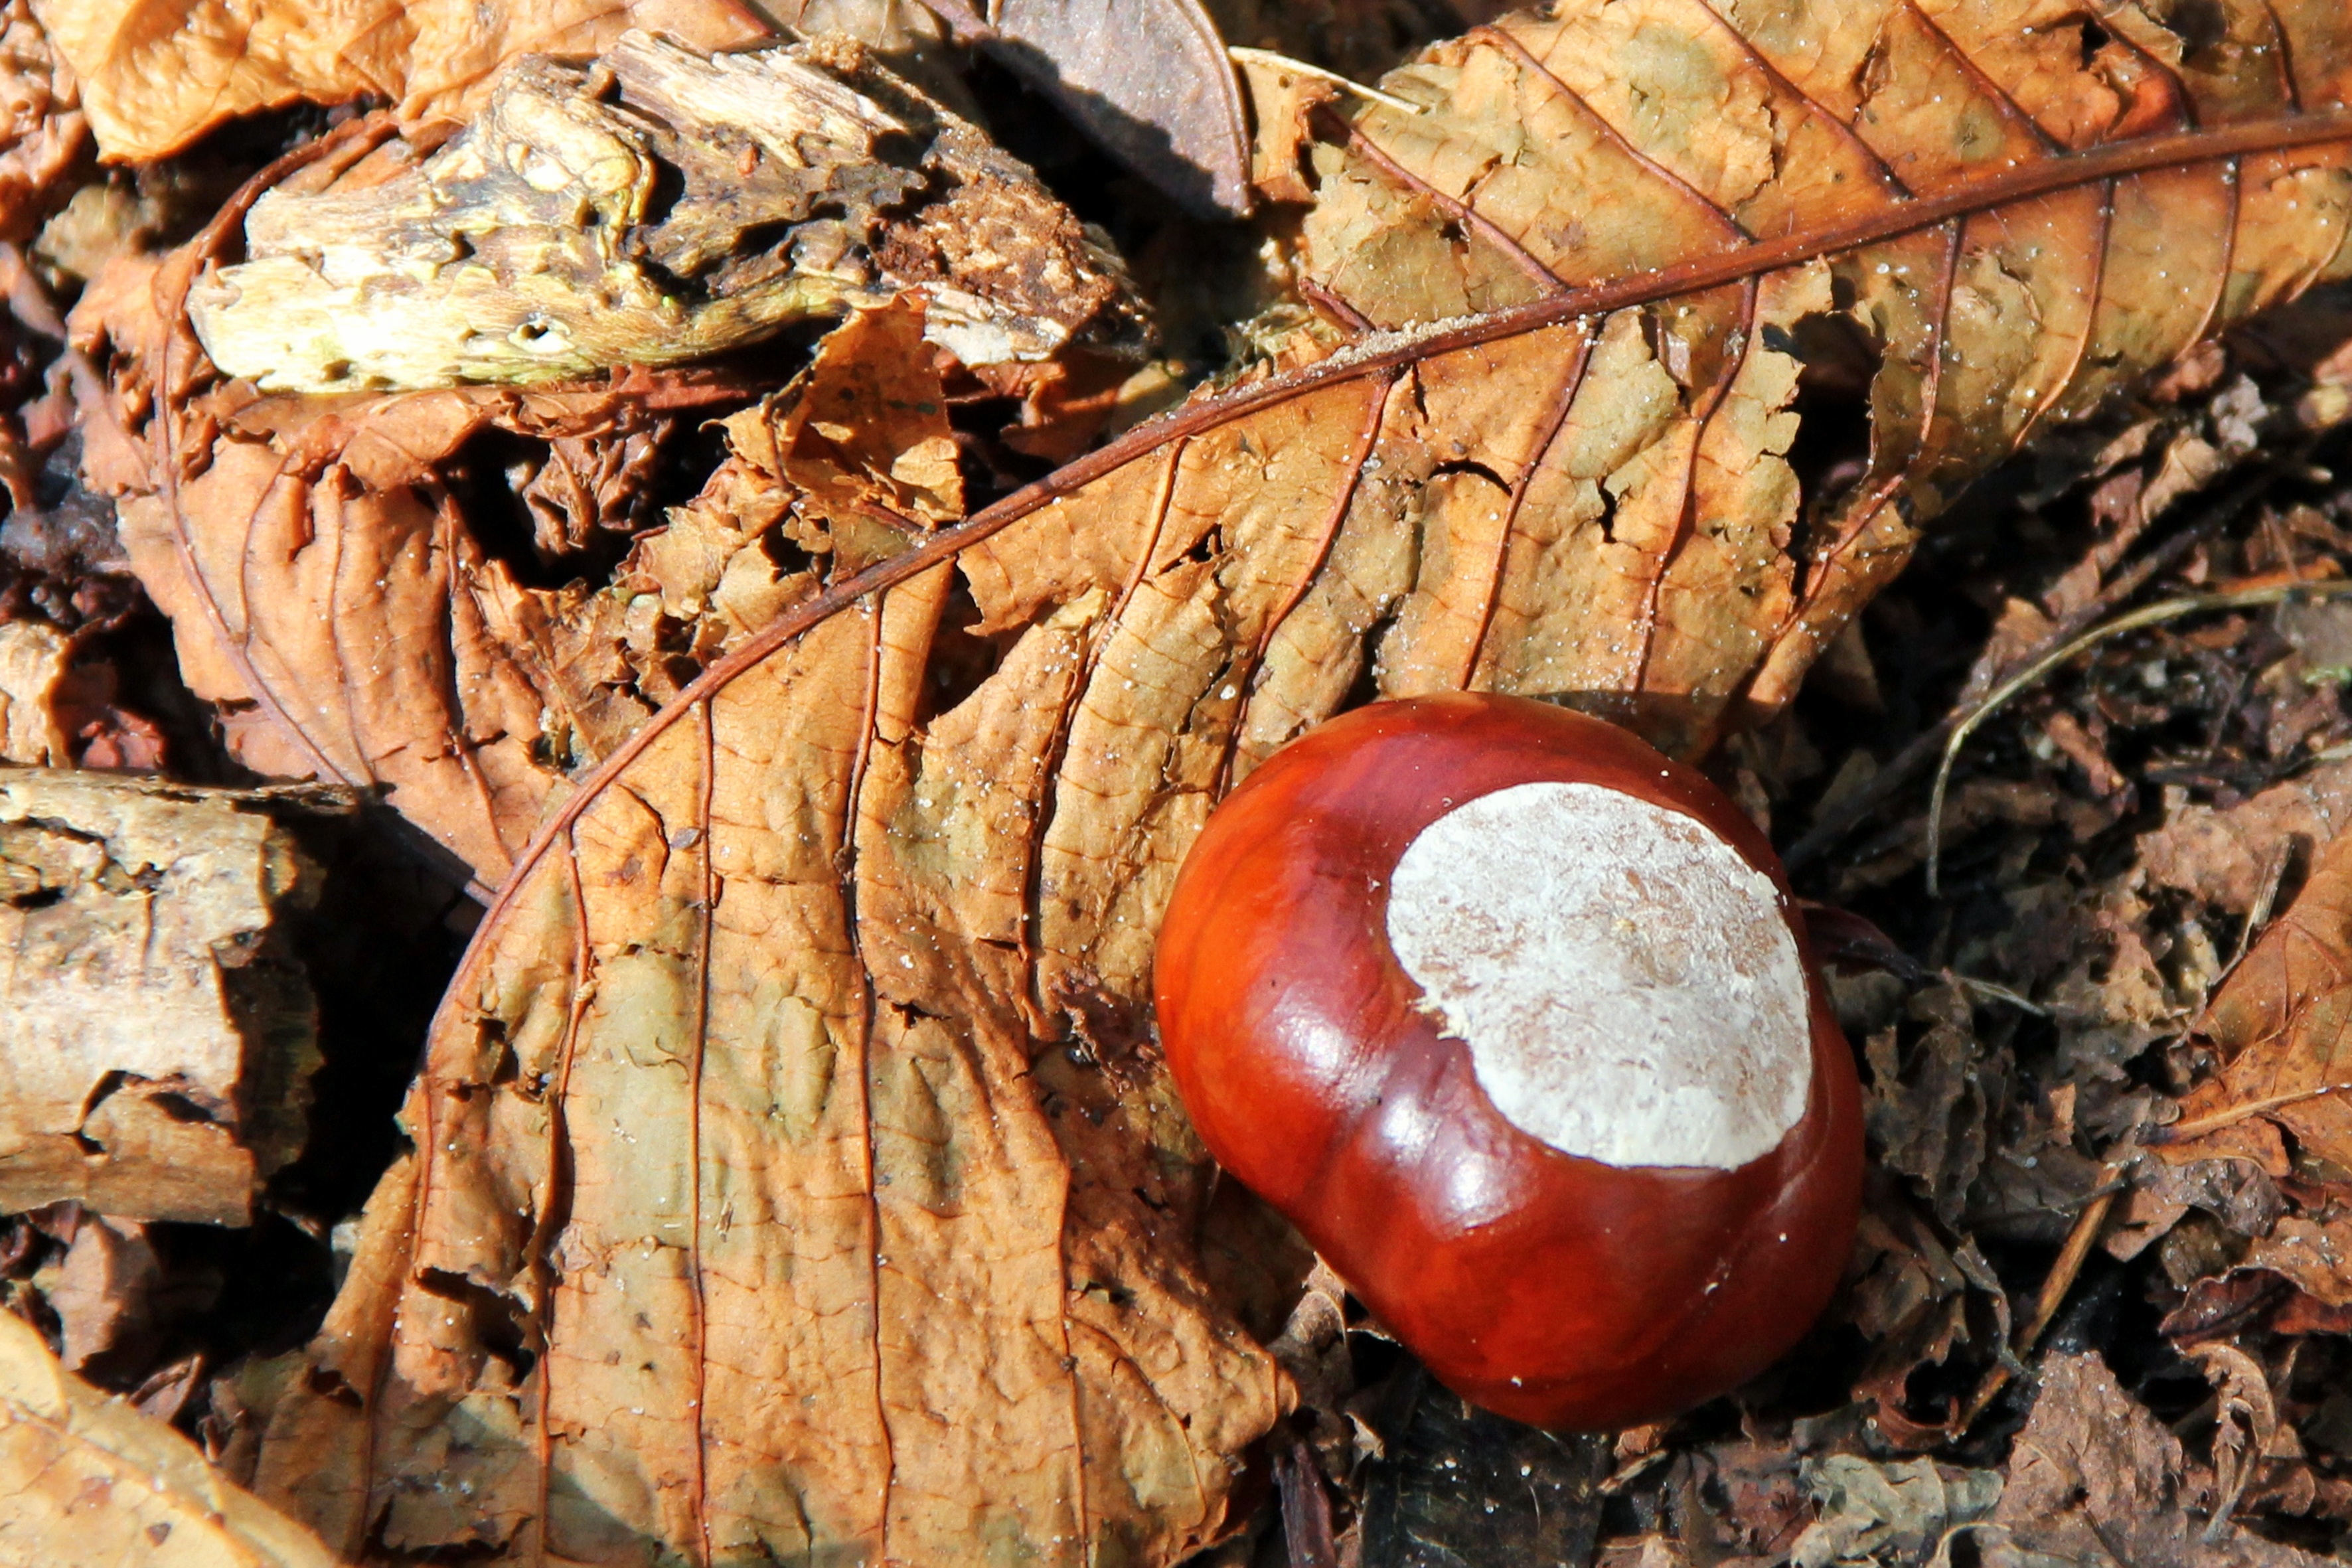
tree, forest, plant, wood, ground, leaf, trunk, food, produce, autumn, brown, soil, leaves, chestnut, flowering plant, buckeye, woody plant, land plant